Samuel Hunt House

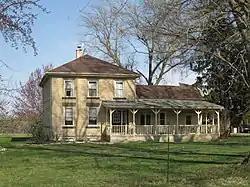
Samuel Hunt House

The house was designed by Sereno W. Graves, later a member of the Wisconsin State Assembly. It was listed on the National Register of Historic Places in 1982 and on the State Register of Historic Places in 1989.